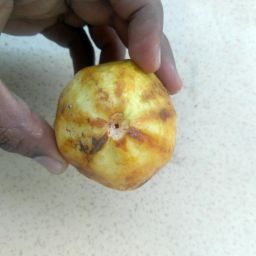
Fruit: Guava
Quality: Bad